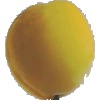
Label: Peach 2